Lionel Cronjé

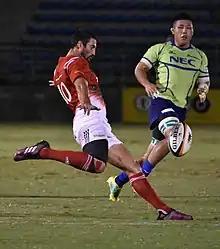
Lionel Cronje in 2018

Lionel Cronjé (born 25 May 1989) is a South African rugby union footballer, currently playing for The Sharks in the Carling Currie Cup. He is a versatile back-line player who can operate as a fly-half or full-back.